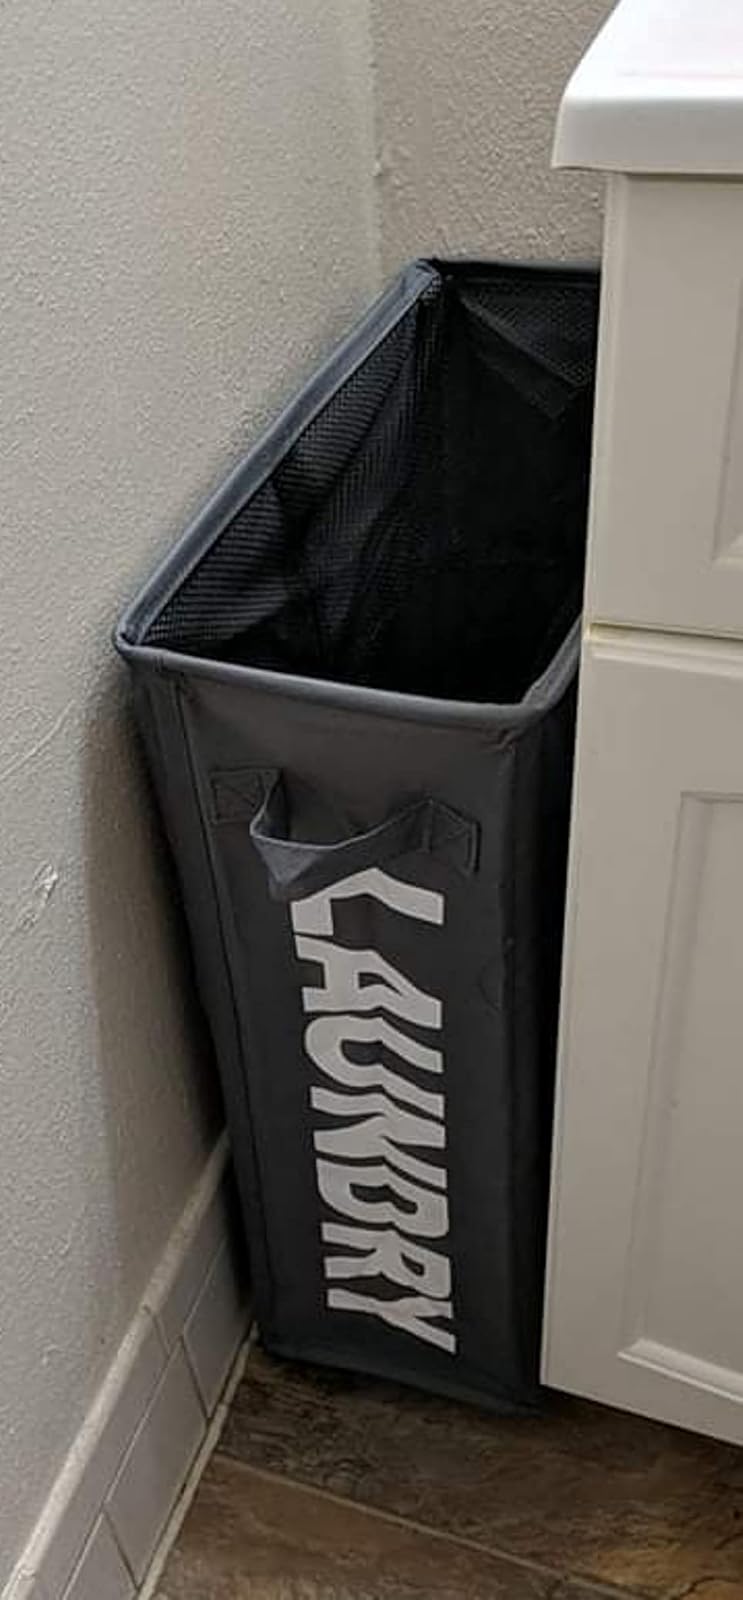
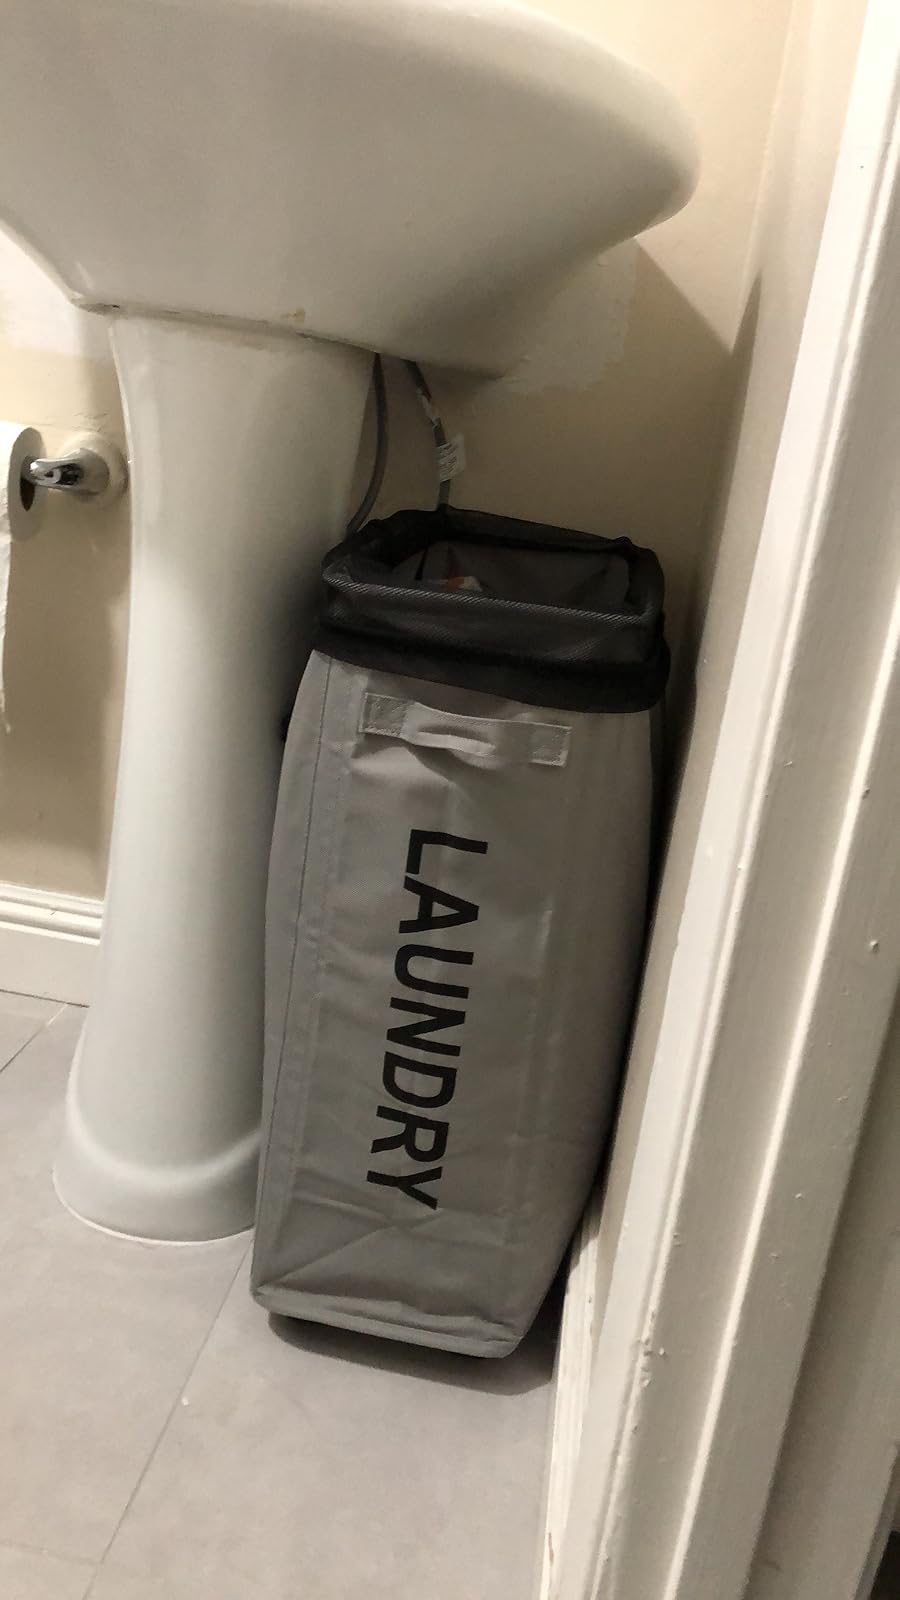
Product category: items_hamper
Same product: no